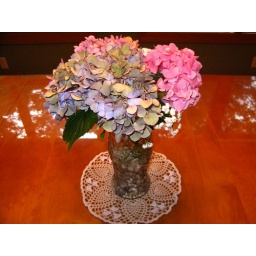
Hydrangeas in a table bouquet